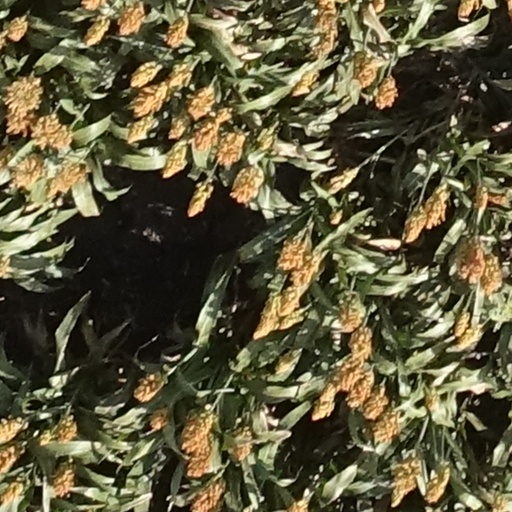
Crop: sorghum